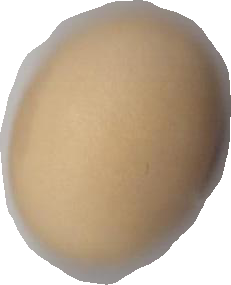
Variety: Anjasmoro